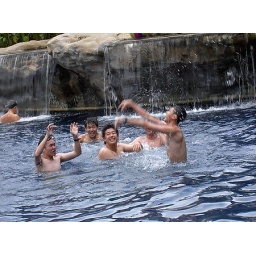
the skinny me throw e ball in water polo (: